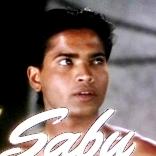
Age: 19